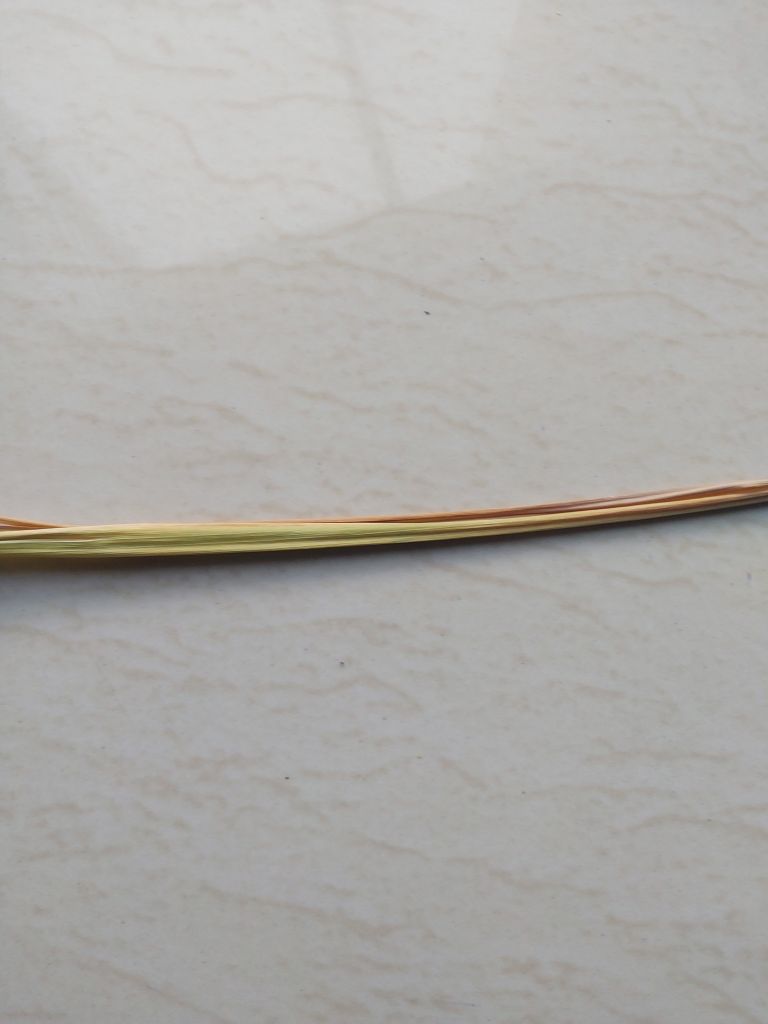
Label: Yellow Leaf